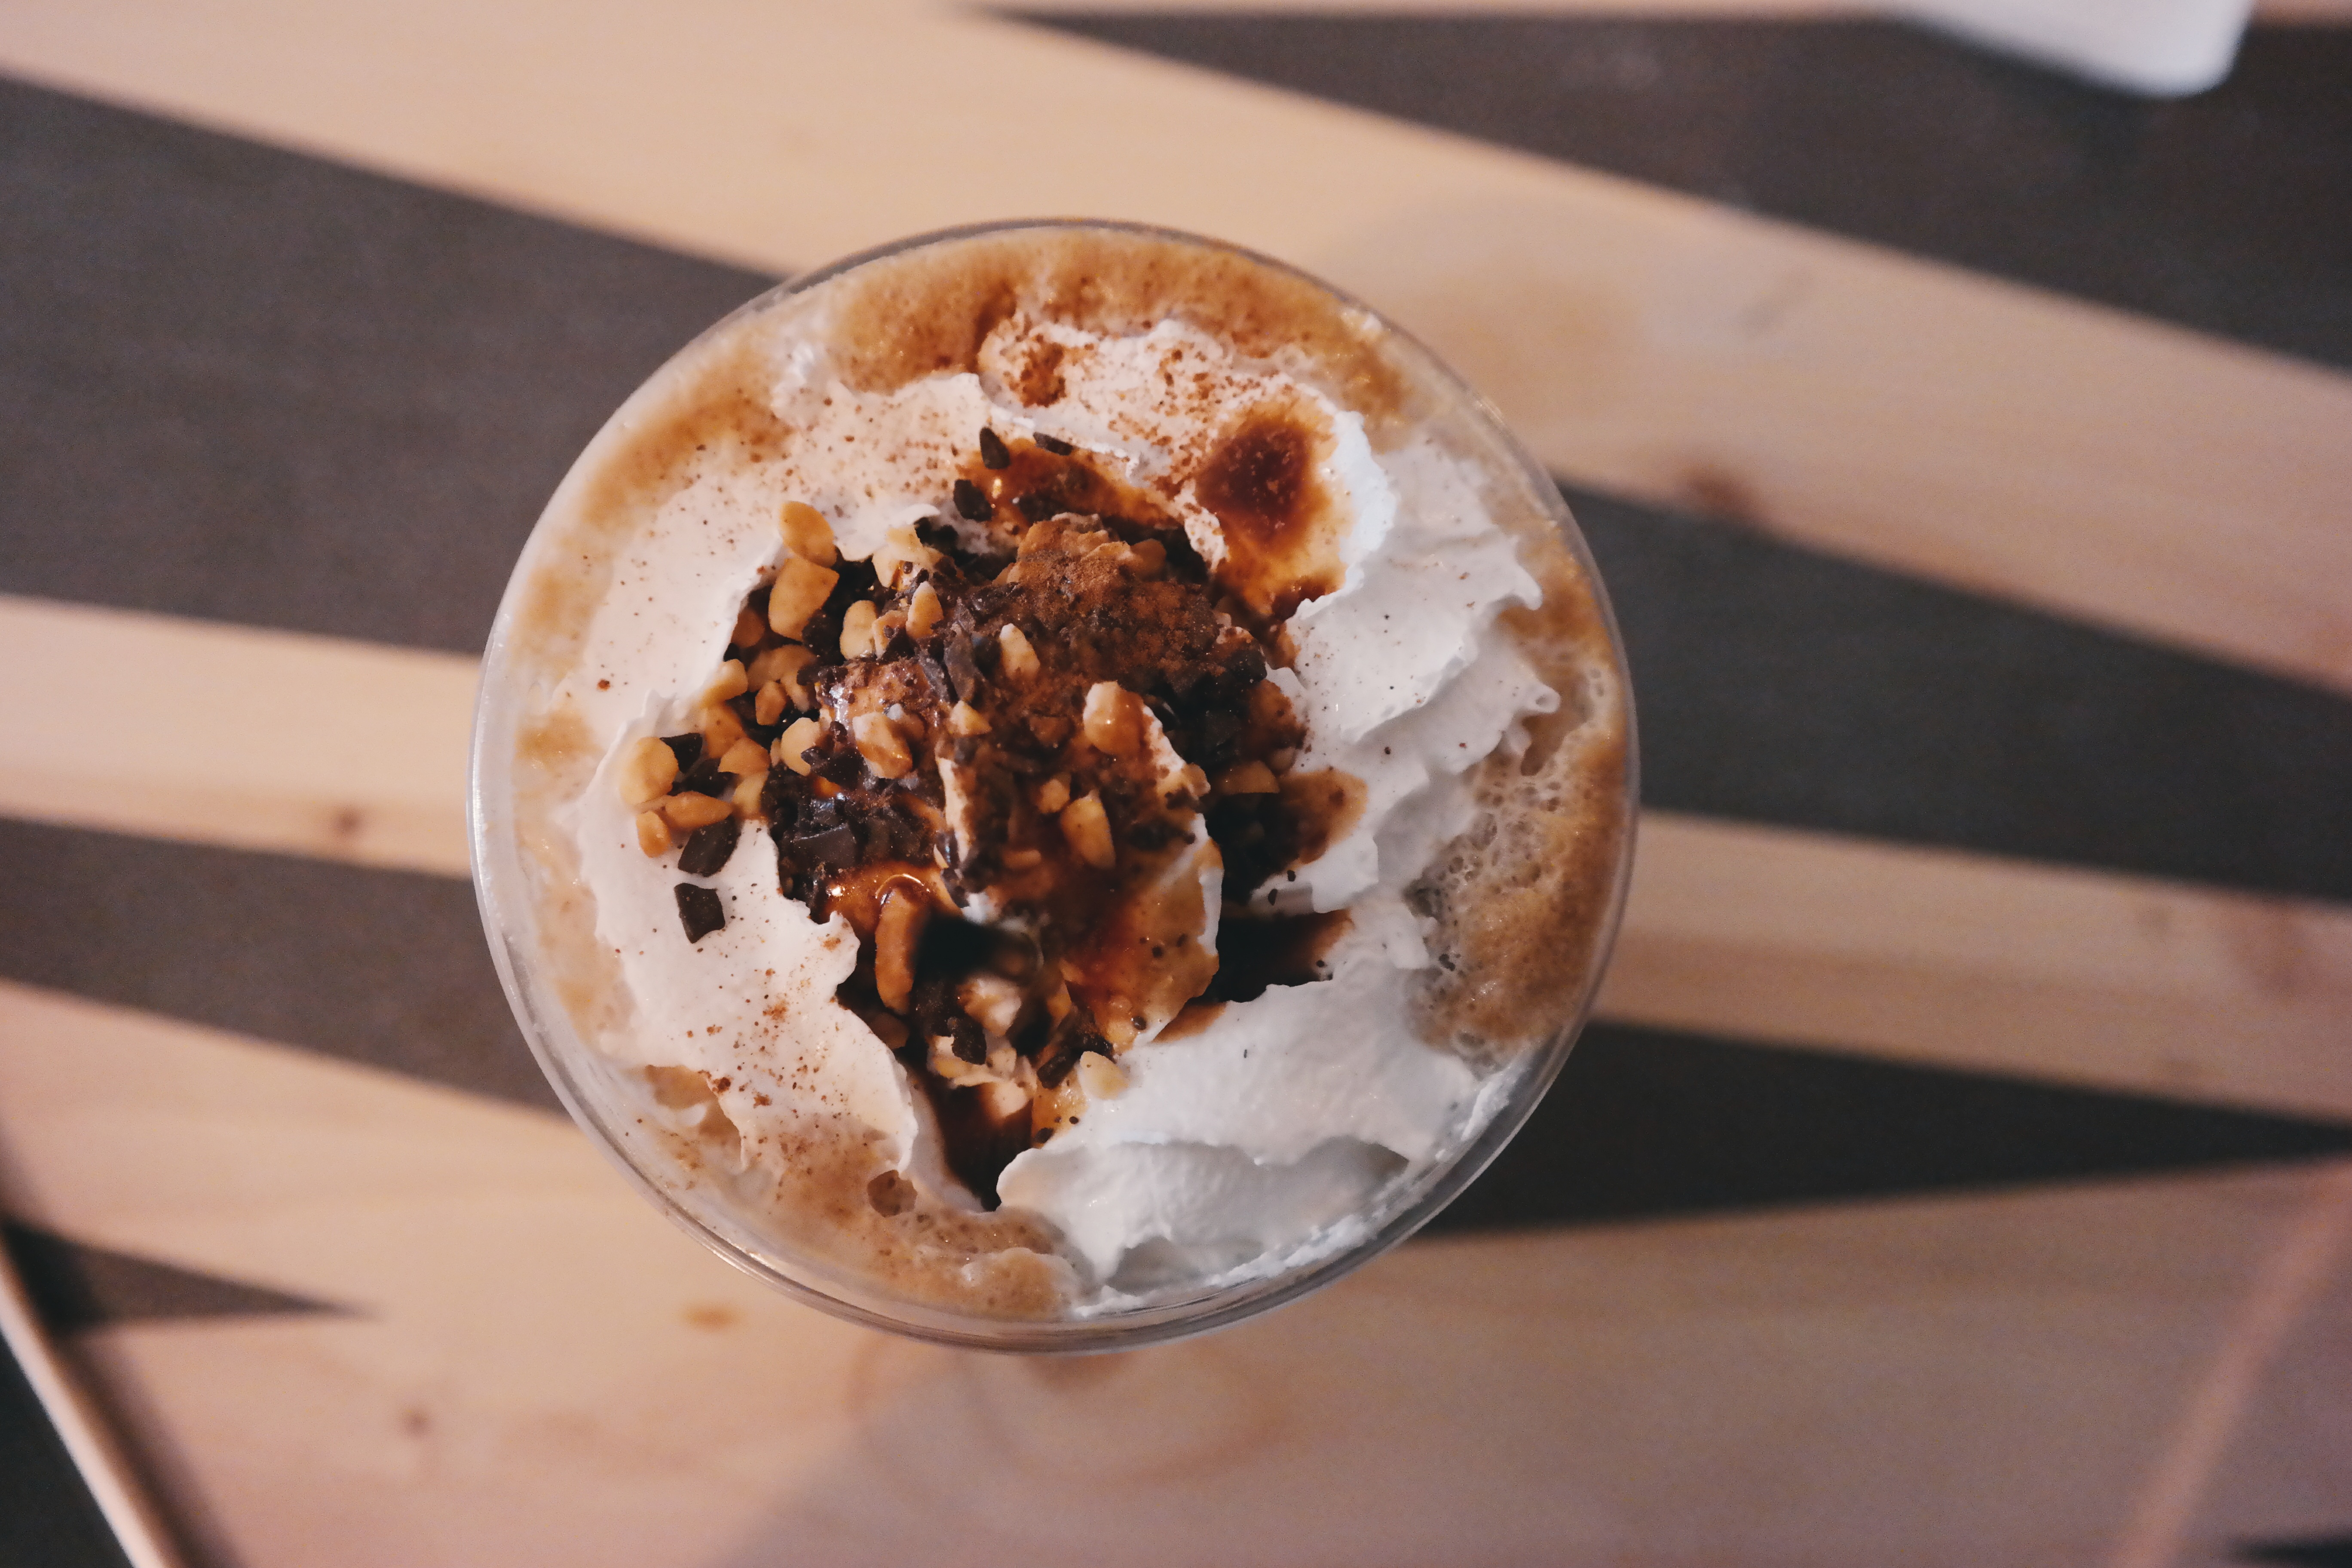
dish, meal, food, produce, drink, breakfast, chocolate, baking, ice cream, dessert, cuisine, coconut, flavor